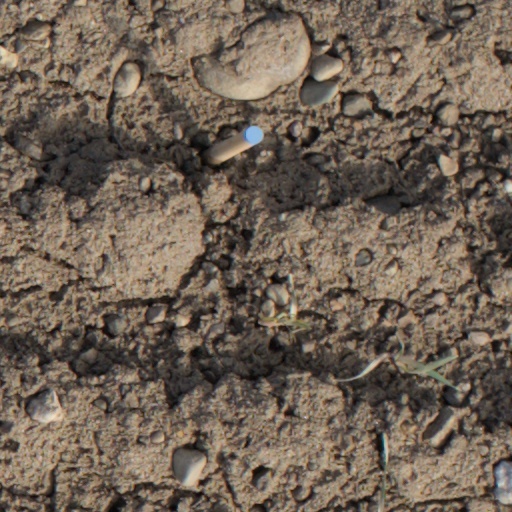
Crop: wheat